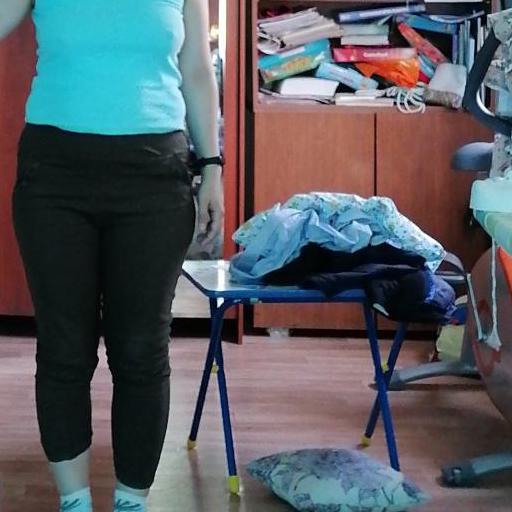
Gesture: no_gesture